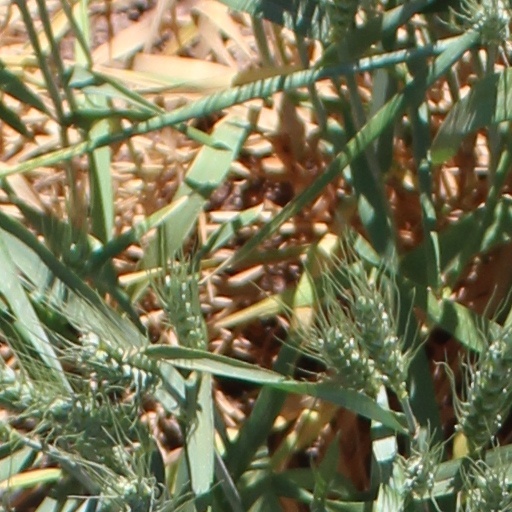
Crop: wheat